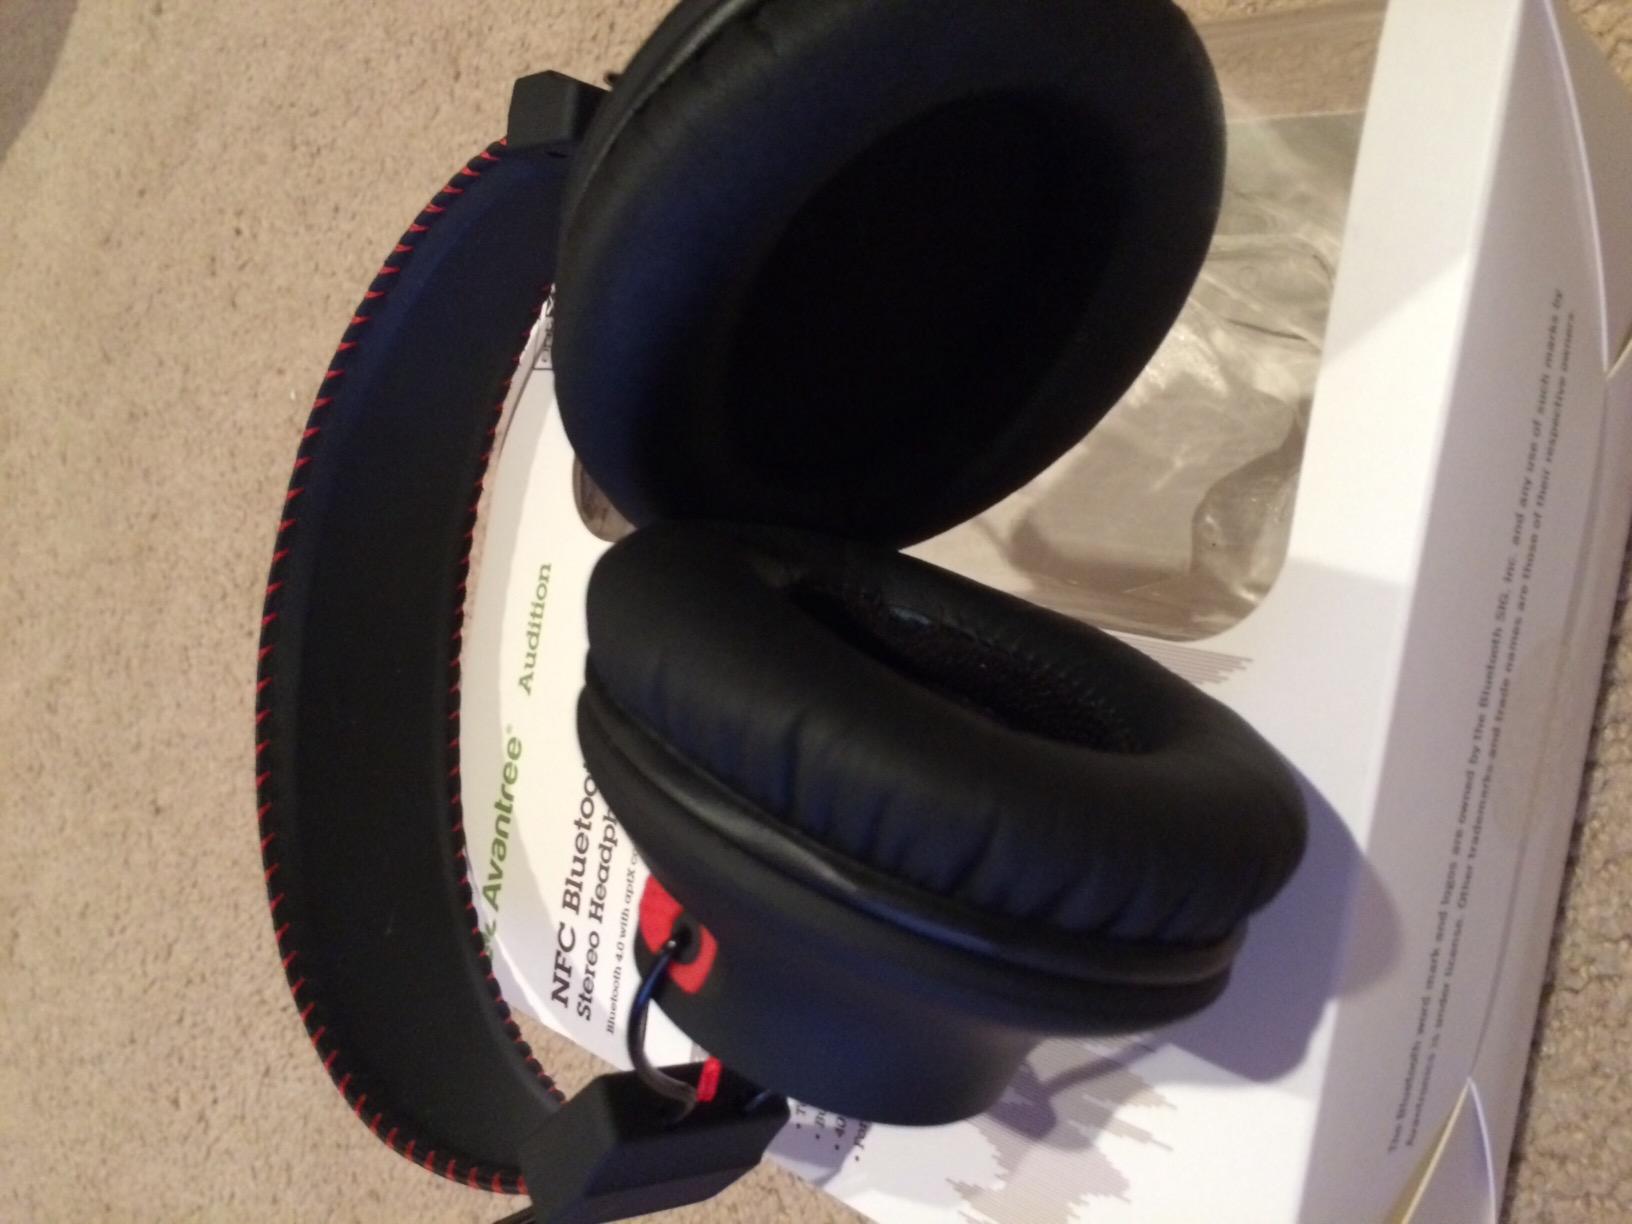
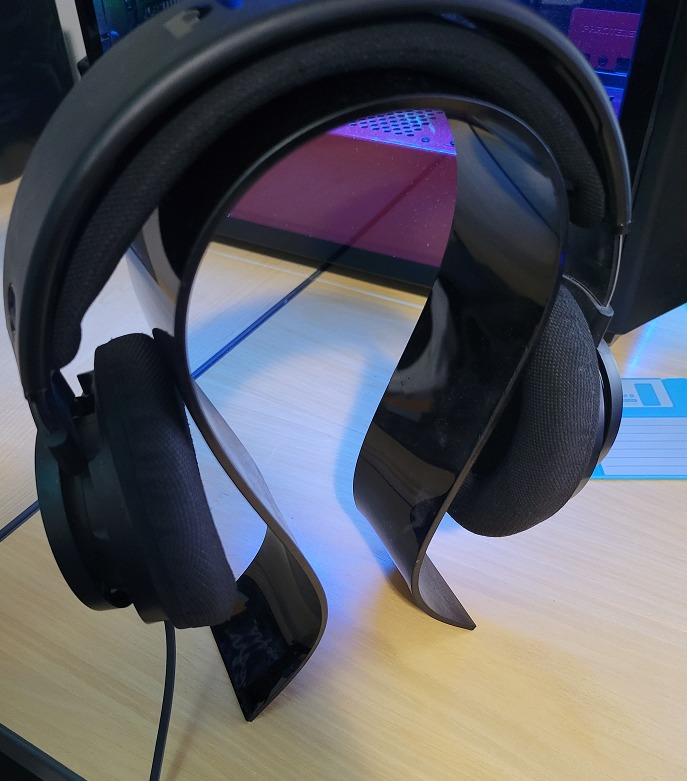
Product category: headphones
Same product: no